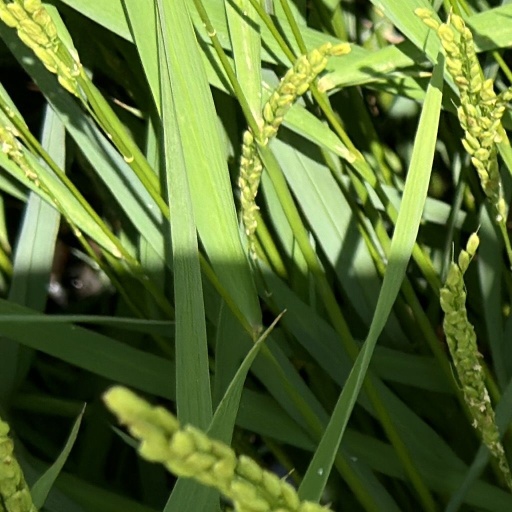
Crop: rice